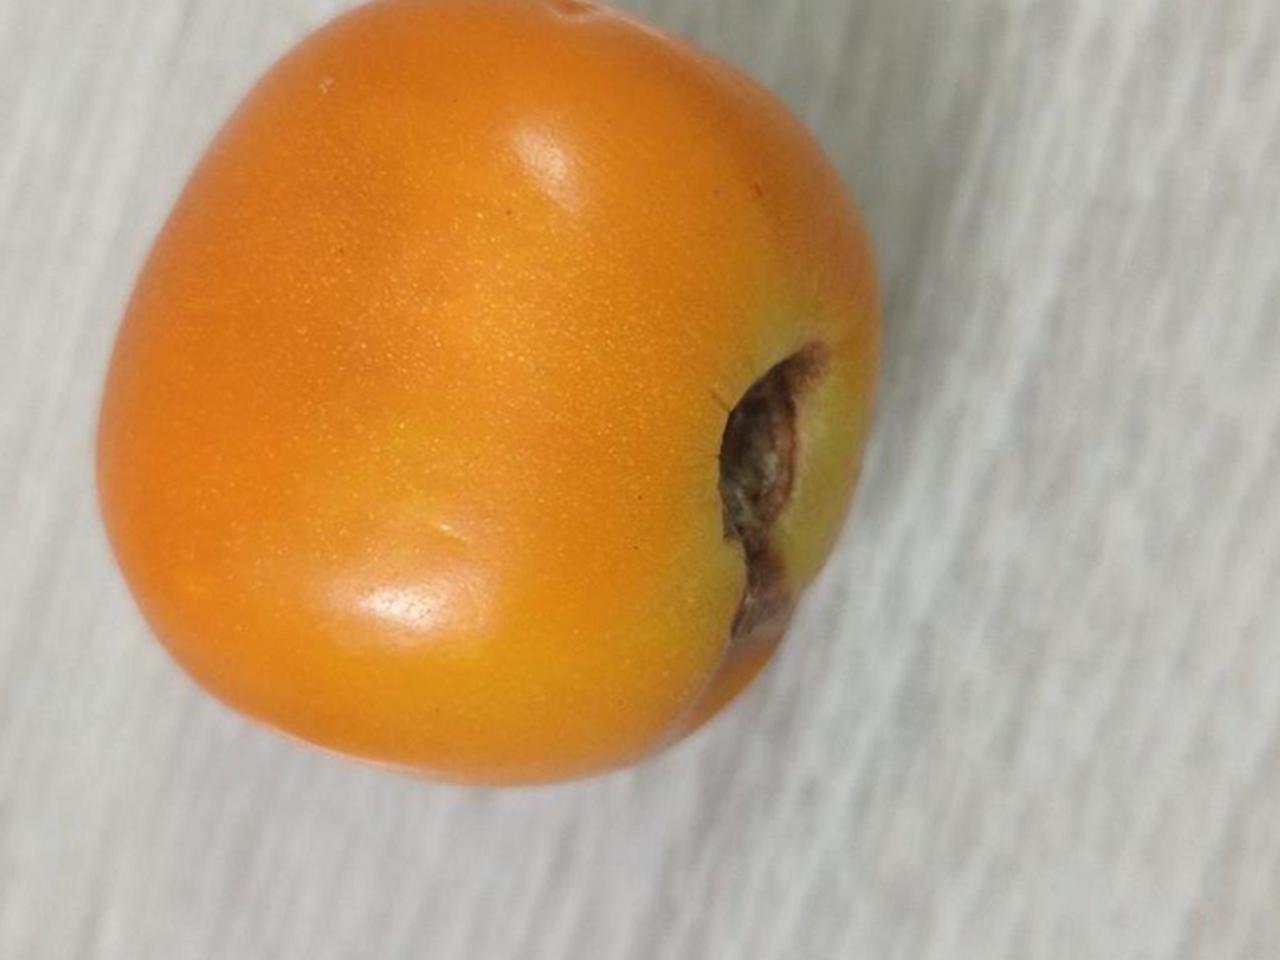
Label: Rotten